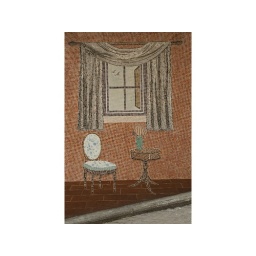
A mosaic-tile decoration on the side wall of a design house in Wanchai